History of Madhya Pradesh

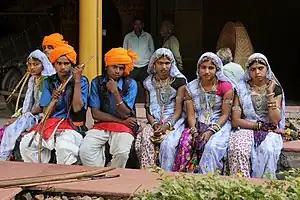
Tribes of Madhya Pradesh

The history of Madhya Pradesh can be divided into three periods - the ancient period, the medieval period and modern period.